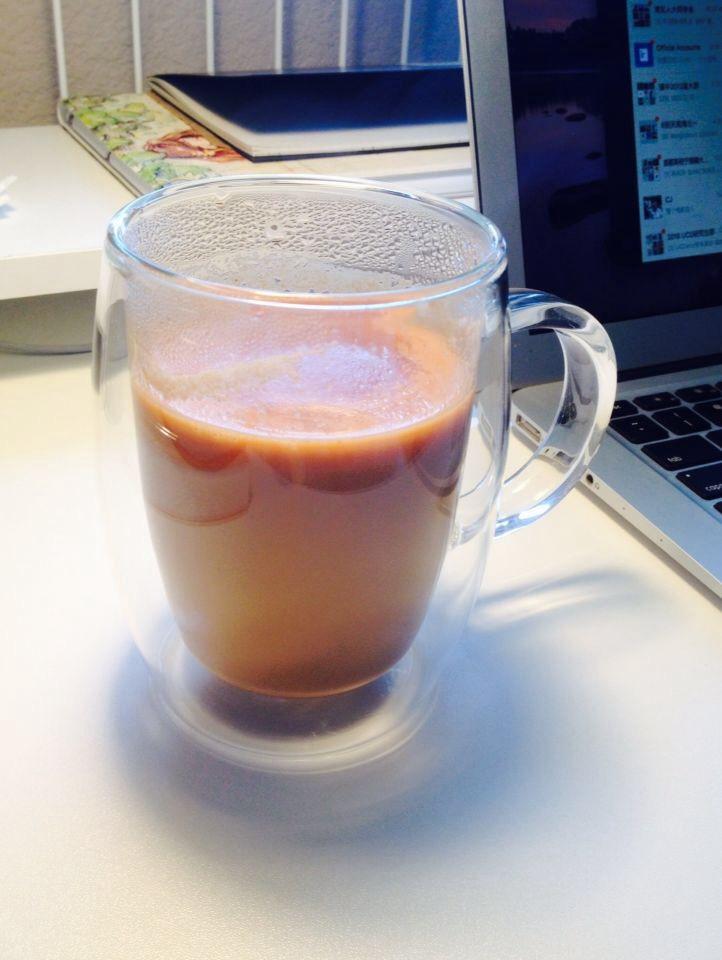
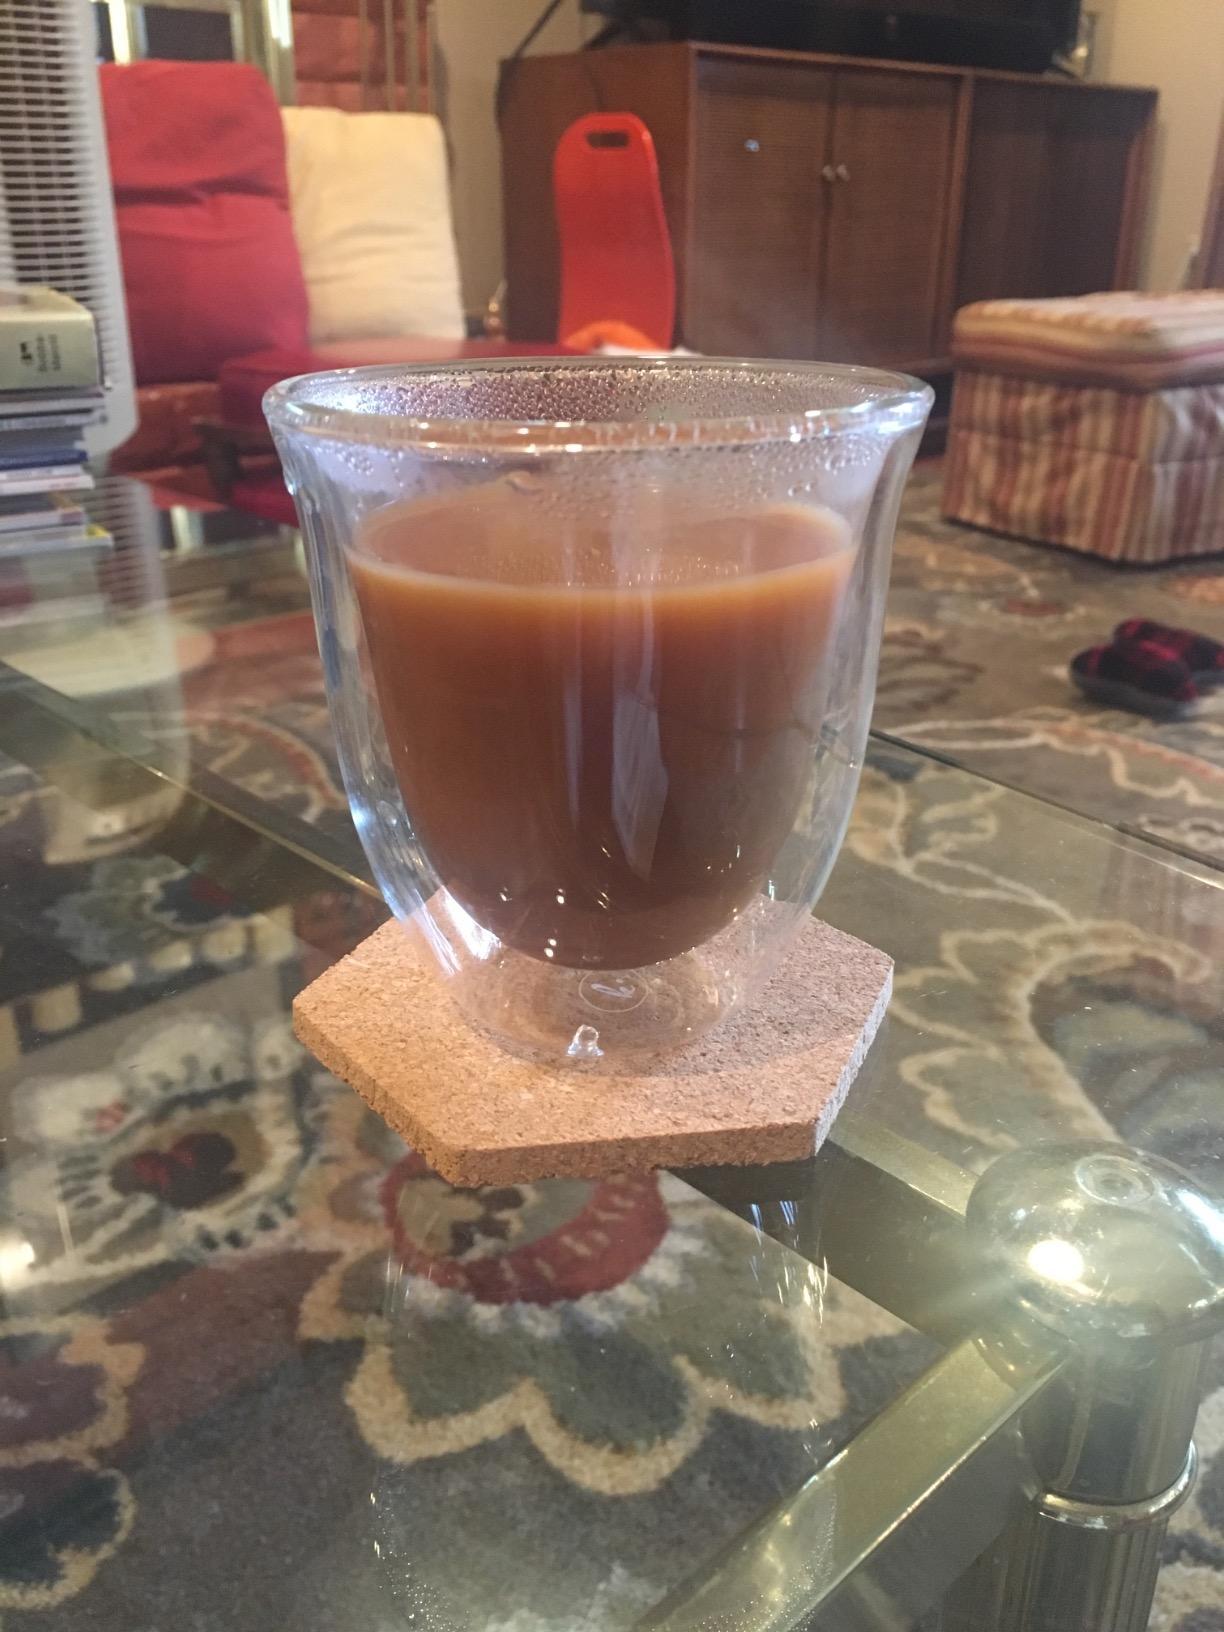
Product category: items_mug
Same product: no